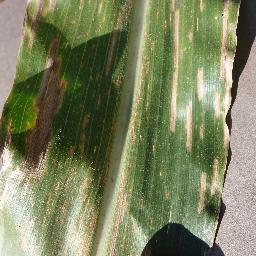
Label: Corn_(Maize)___Gray_Leaf_Spot_(Cercospora)